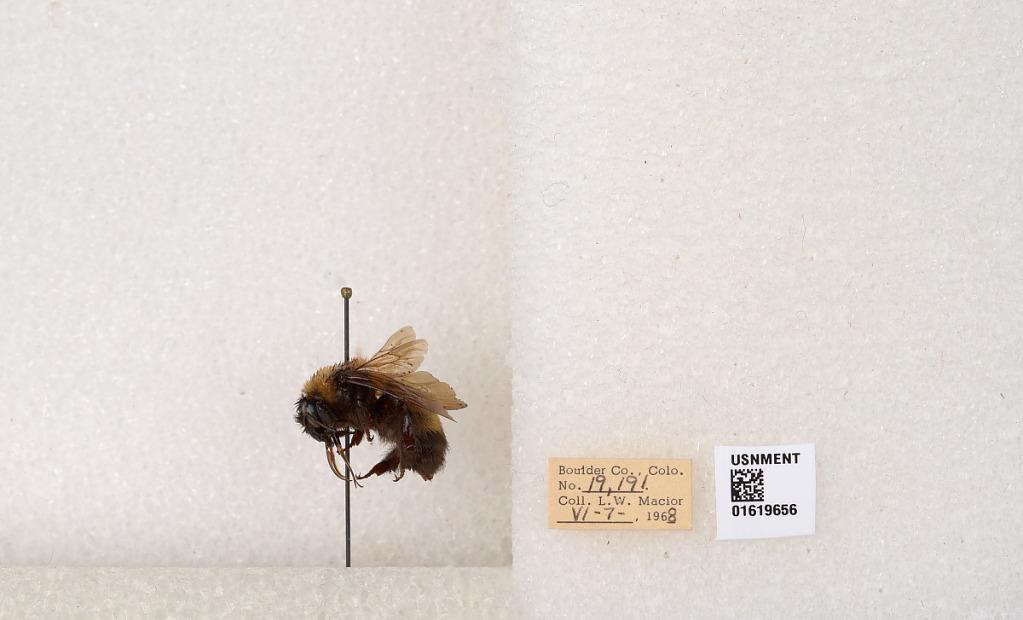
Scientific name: Bombus (Bombus) nevadensis Cresson